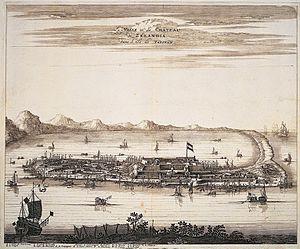
Fort Zeelandia est une forteresse construite de 1624 à 1634 par la Compagnie néerlandaise des Indes orientales sur l'île de Formose, dans le district d'Anping dans la ville de Tainan, pendant les 38 ans où les Hollandais ont contrôlé sa côte ouest. Bien qu'autrefois le site ait été appelé cité Orange, cité Anping et cité Tayoan, son nom actuel en chinois est Fort Anping.